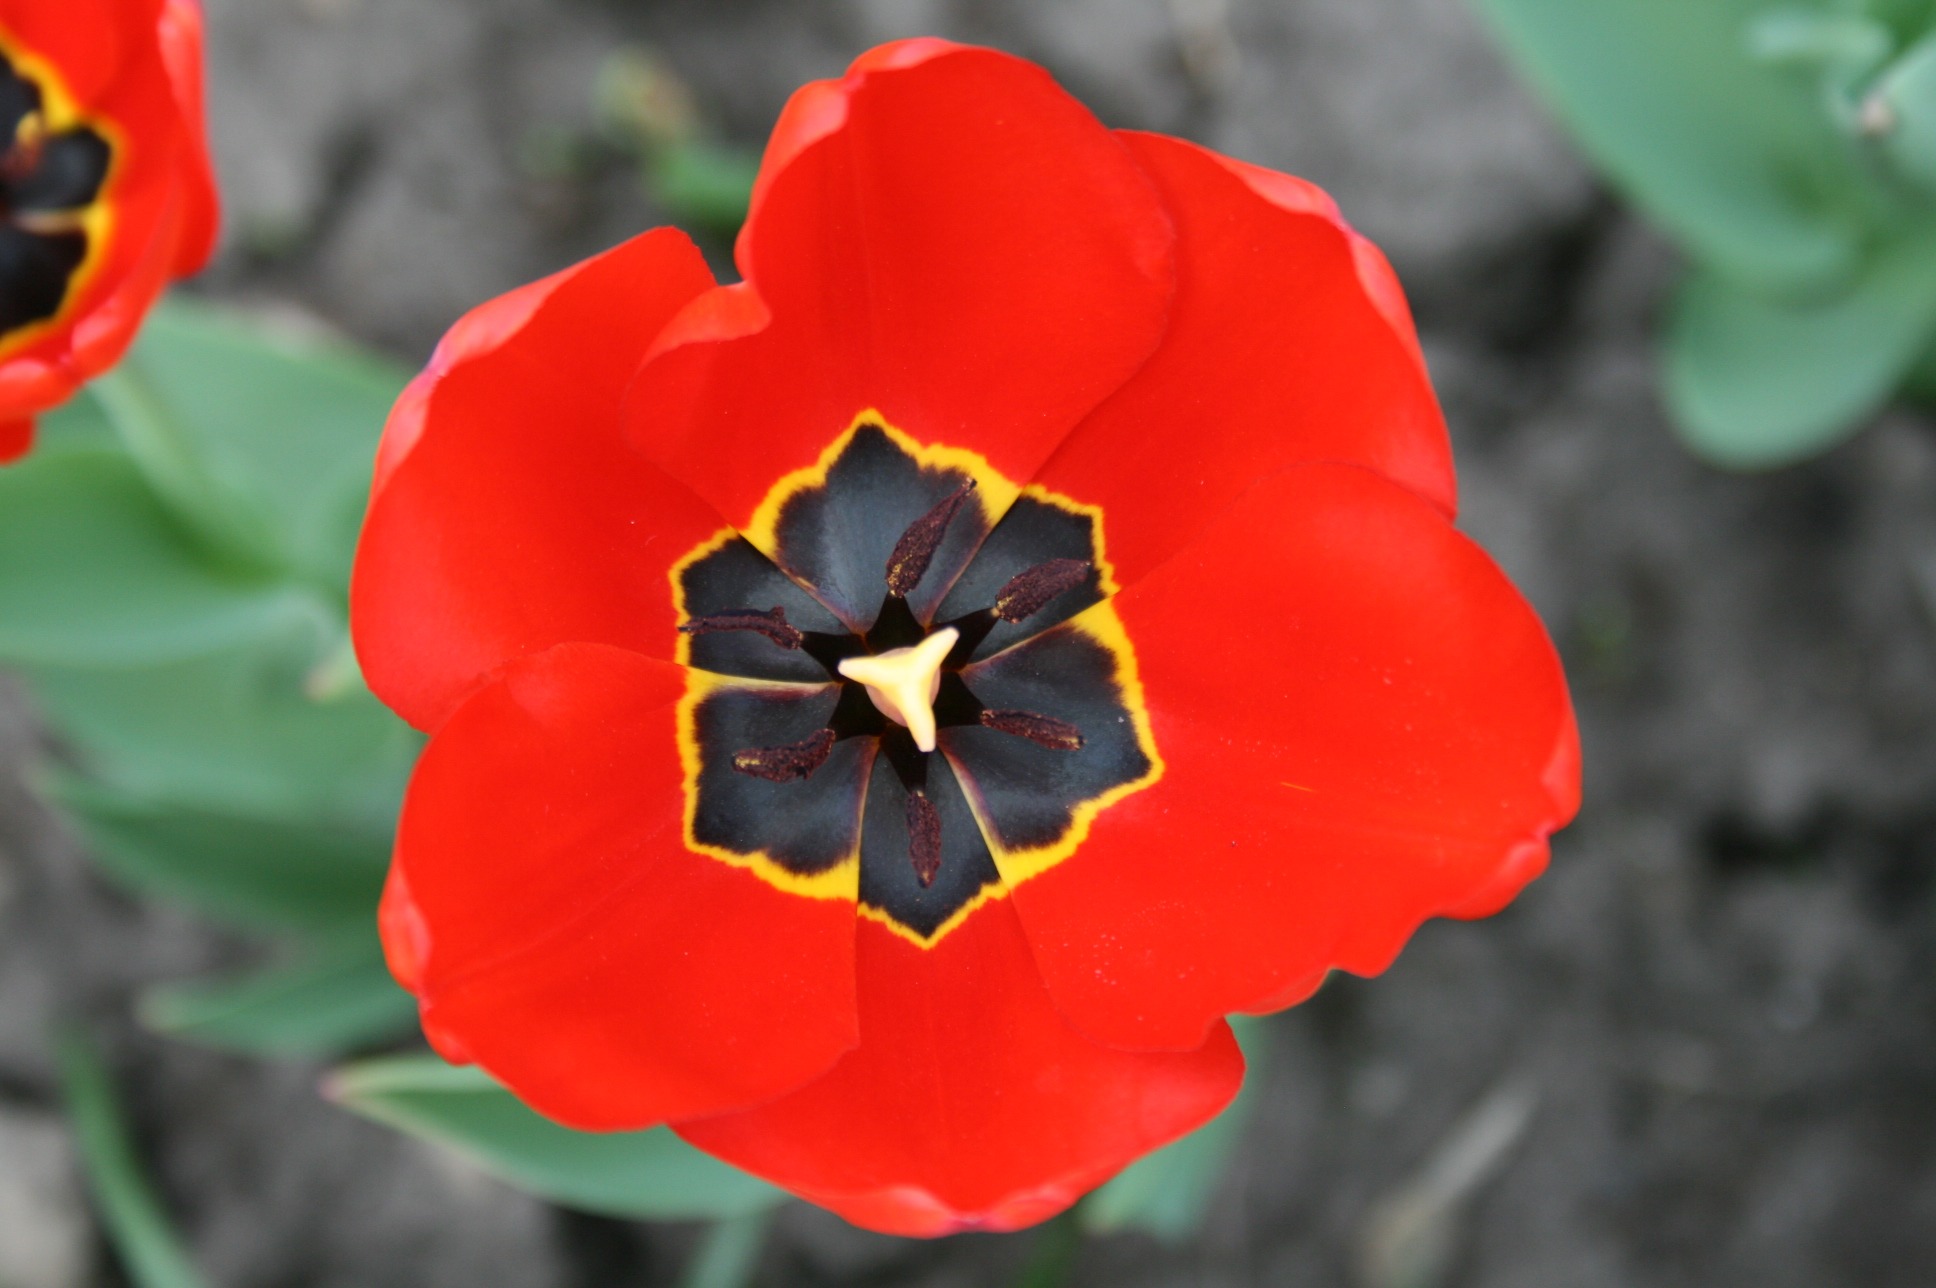
plant, flower, petal, tulip, spring, red, blooming, flora, wildflower, war, poppy, tradition, remembrance, coquelicot, macro photography, symbolic, flowering plant, lily family, humble, seed plant, annual plant, plant stem, poppy family, post war